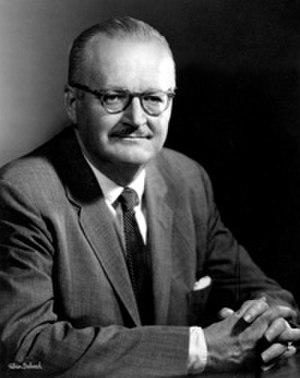
Photographie du sociologue américain William Lloyd Warner
William Lloyd Warner, né le 26 octobre 1898 à Redlands en Californie et mort le 23 mai 1970 à Chicago en Illinois, est un sociologue américain, fondateur dans sa discipline de la méthode dite de l'enquête empirique. Il a été diplômé en 1925 de l'université de Berkeley puis a notamment fait carrière à Harvard, puis à Chicago.